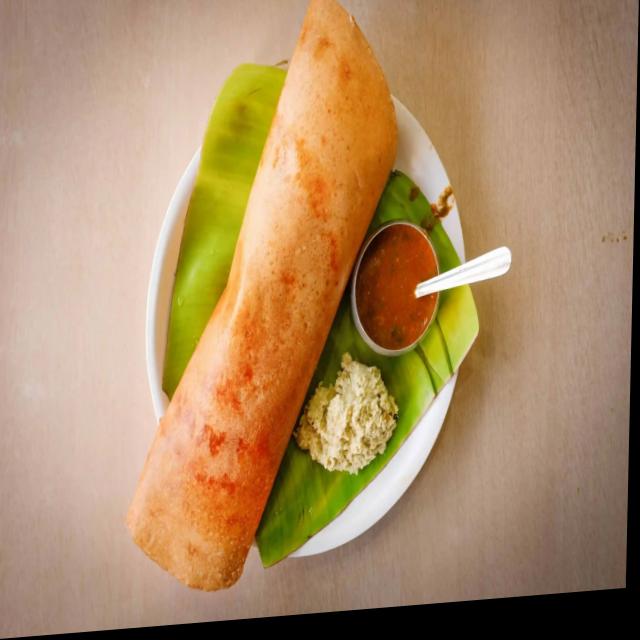
Dish: masala_dosa